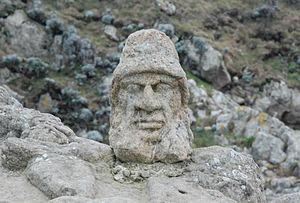
Rochers sculptés de Rotheneuf
Les Rochers sculptés de Rothéneuf sont un des environnements spontanés sous forme de sculptures monumentales relevant de l'art brut parmi les plus connus de Bretagne.